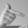
ASL letter: T